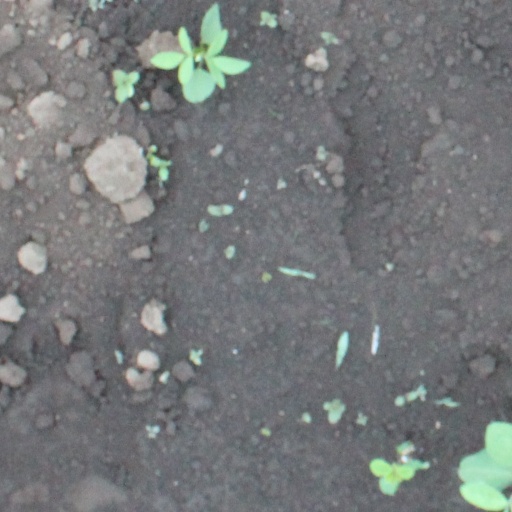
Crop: soybean